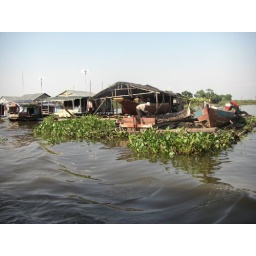
Group of houses in the middle of the river - floating